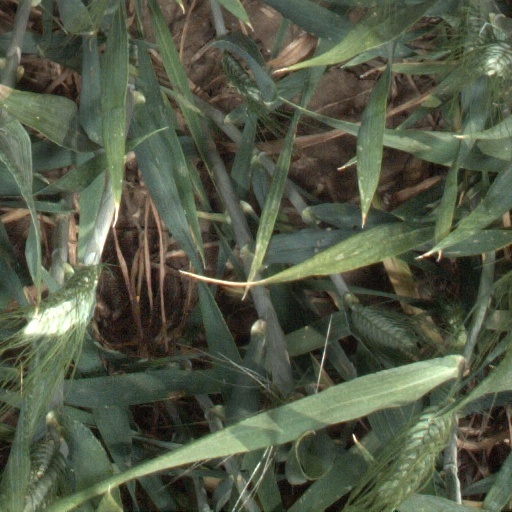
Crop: wheat